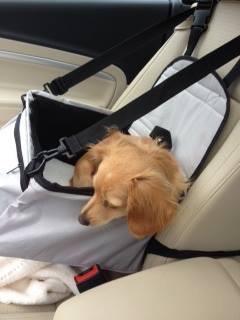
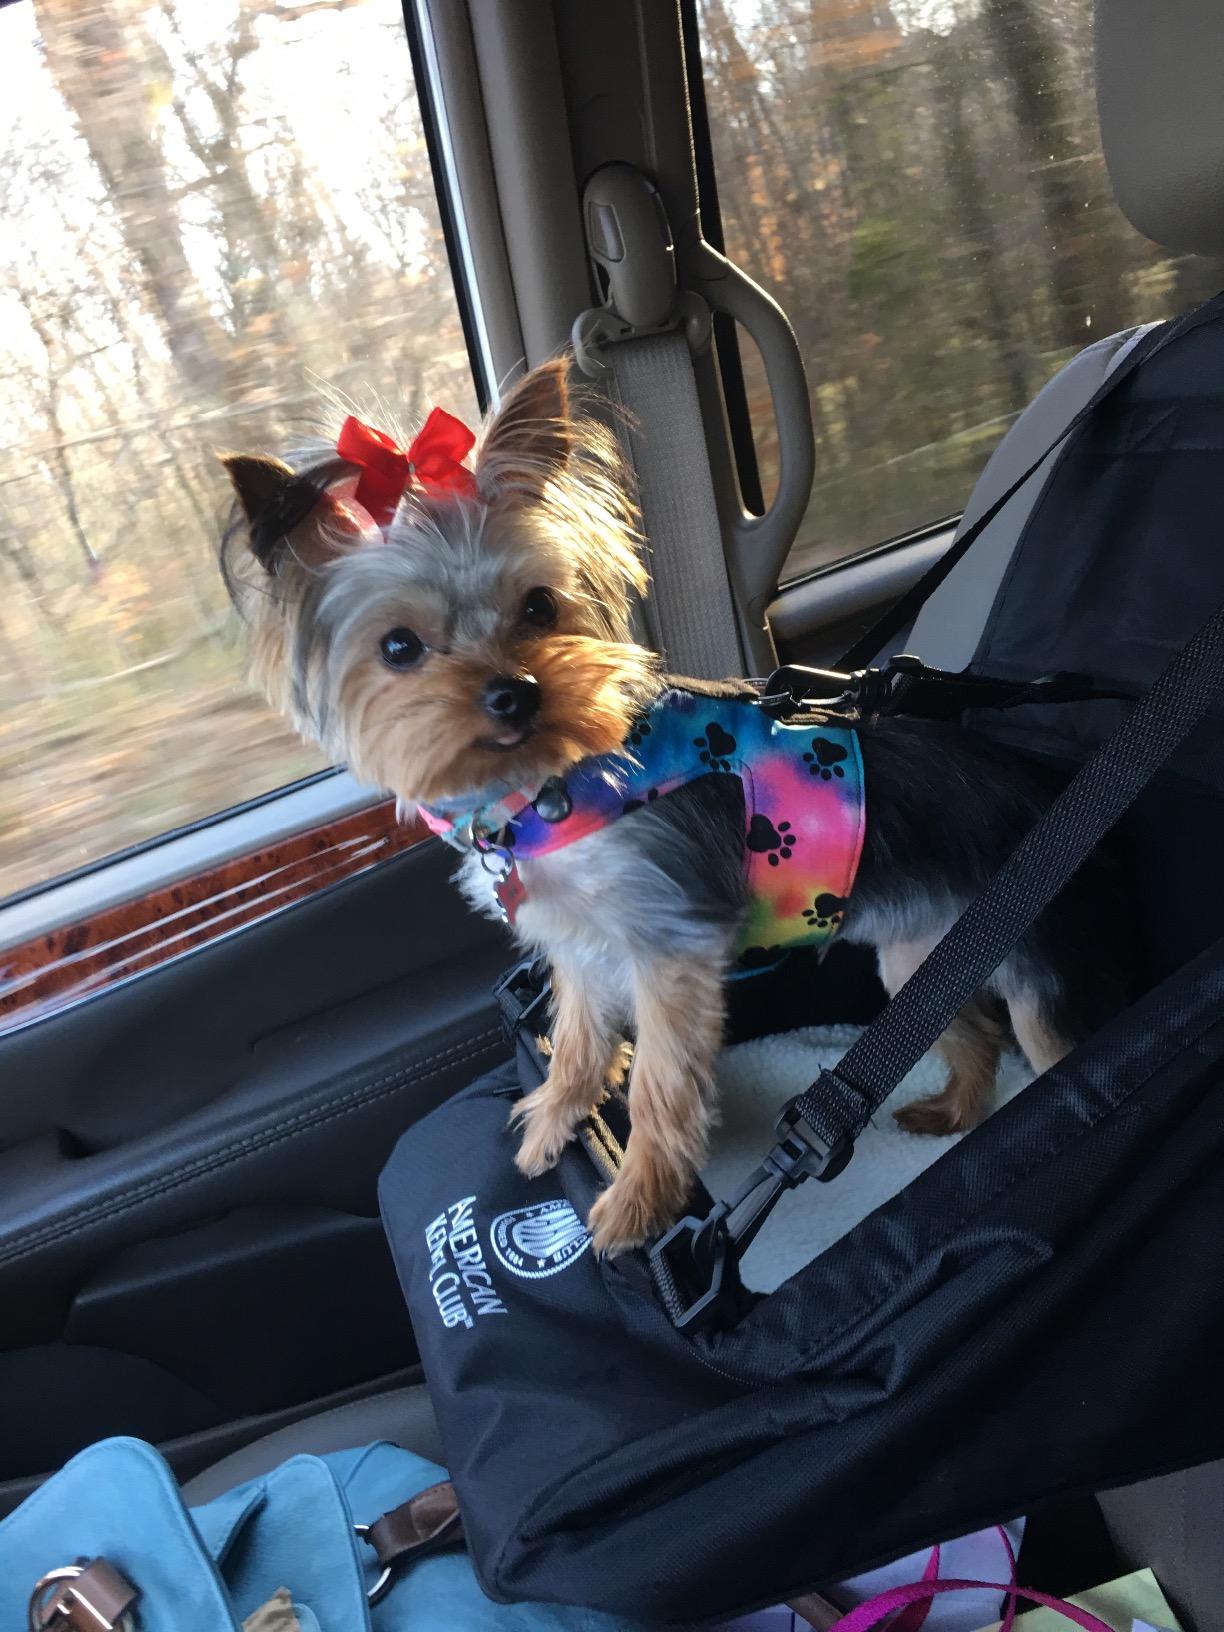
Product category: items_kennel
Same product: no